Theodora (Handel)

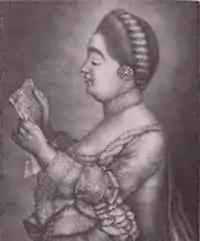
Giulia Frasi, who originated the role of Theodora

As the third part opens the Christians celebrate Theodora's safe return. However she feels guilty that she endangered Didymus's life in order to save her own. A messenger informs them Didymus has been captured and that Valens has changed Theodora's punishment to death. Theodora goes to offer herself in Didymus' place, despite the protests of her faithful friend Irene. As Valens sentences Didymus to be executed, Theodora enters demanding that she die and Didymus be saved. Both Didymus and Theodora argue that they should die in place of the other. Septimius is moved by this, and pleads for clemency. Valens, however, condemns both Didymus and Theodora to death and they sing a duet to their immortality.